Batman Returns (Atari Lynx video game)

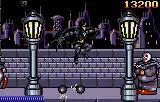
Gameplay screenshot.

"Batman Returns" on the Atari Lynx is a side-scrolling action-beat 'em up game where players take control of Batman through four increasingly difficult stages fighting against multiple adversaries such as the Red Triangle Gang in order to stop both Catwoman and the Penguin from spreading terror across Gotham City as the main objective. In the first stage, Batman must face off the Red Triangle Gang with Penguin as the end level boss. The second stage pits Batman against the police on the rooftops with Catwoman as the end level boss. The third stage is about defeating Penguin's forces in the sewers, while the Penguin is fought for the last time in the fourth stage. Along the way, Batman can grab a variety of items to aid him on his journey against enemies such as batarangs and bat-shaped health pickups.